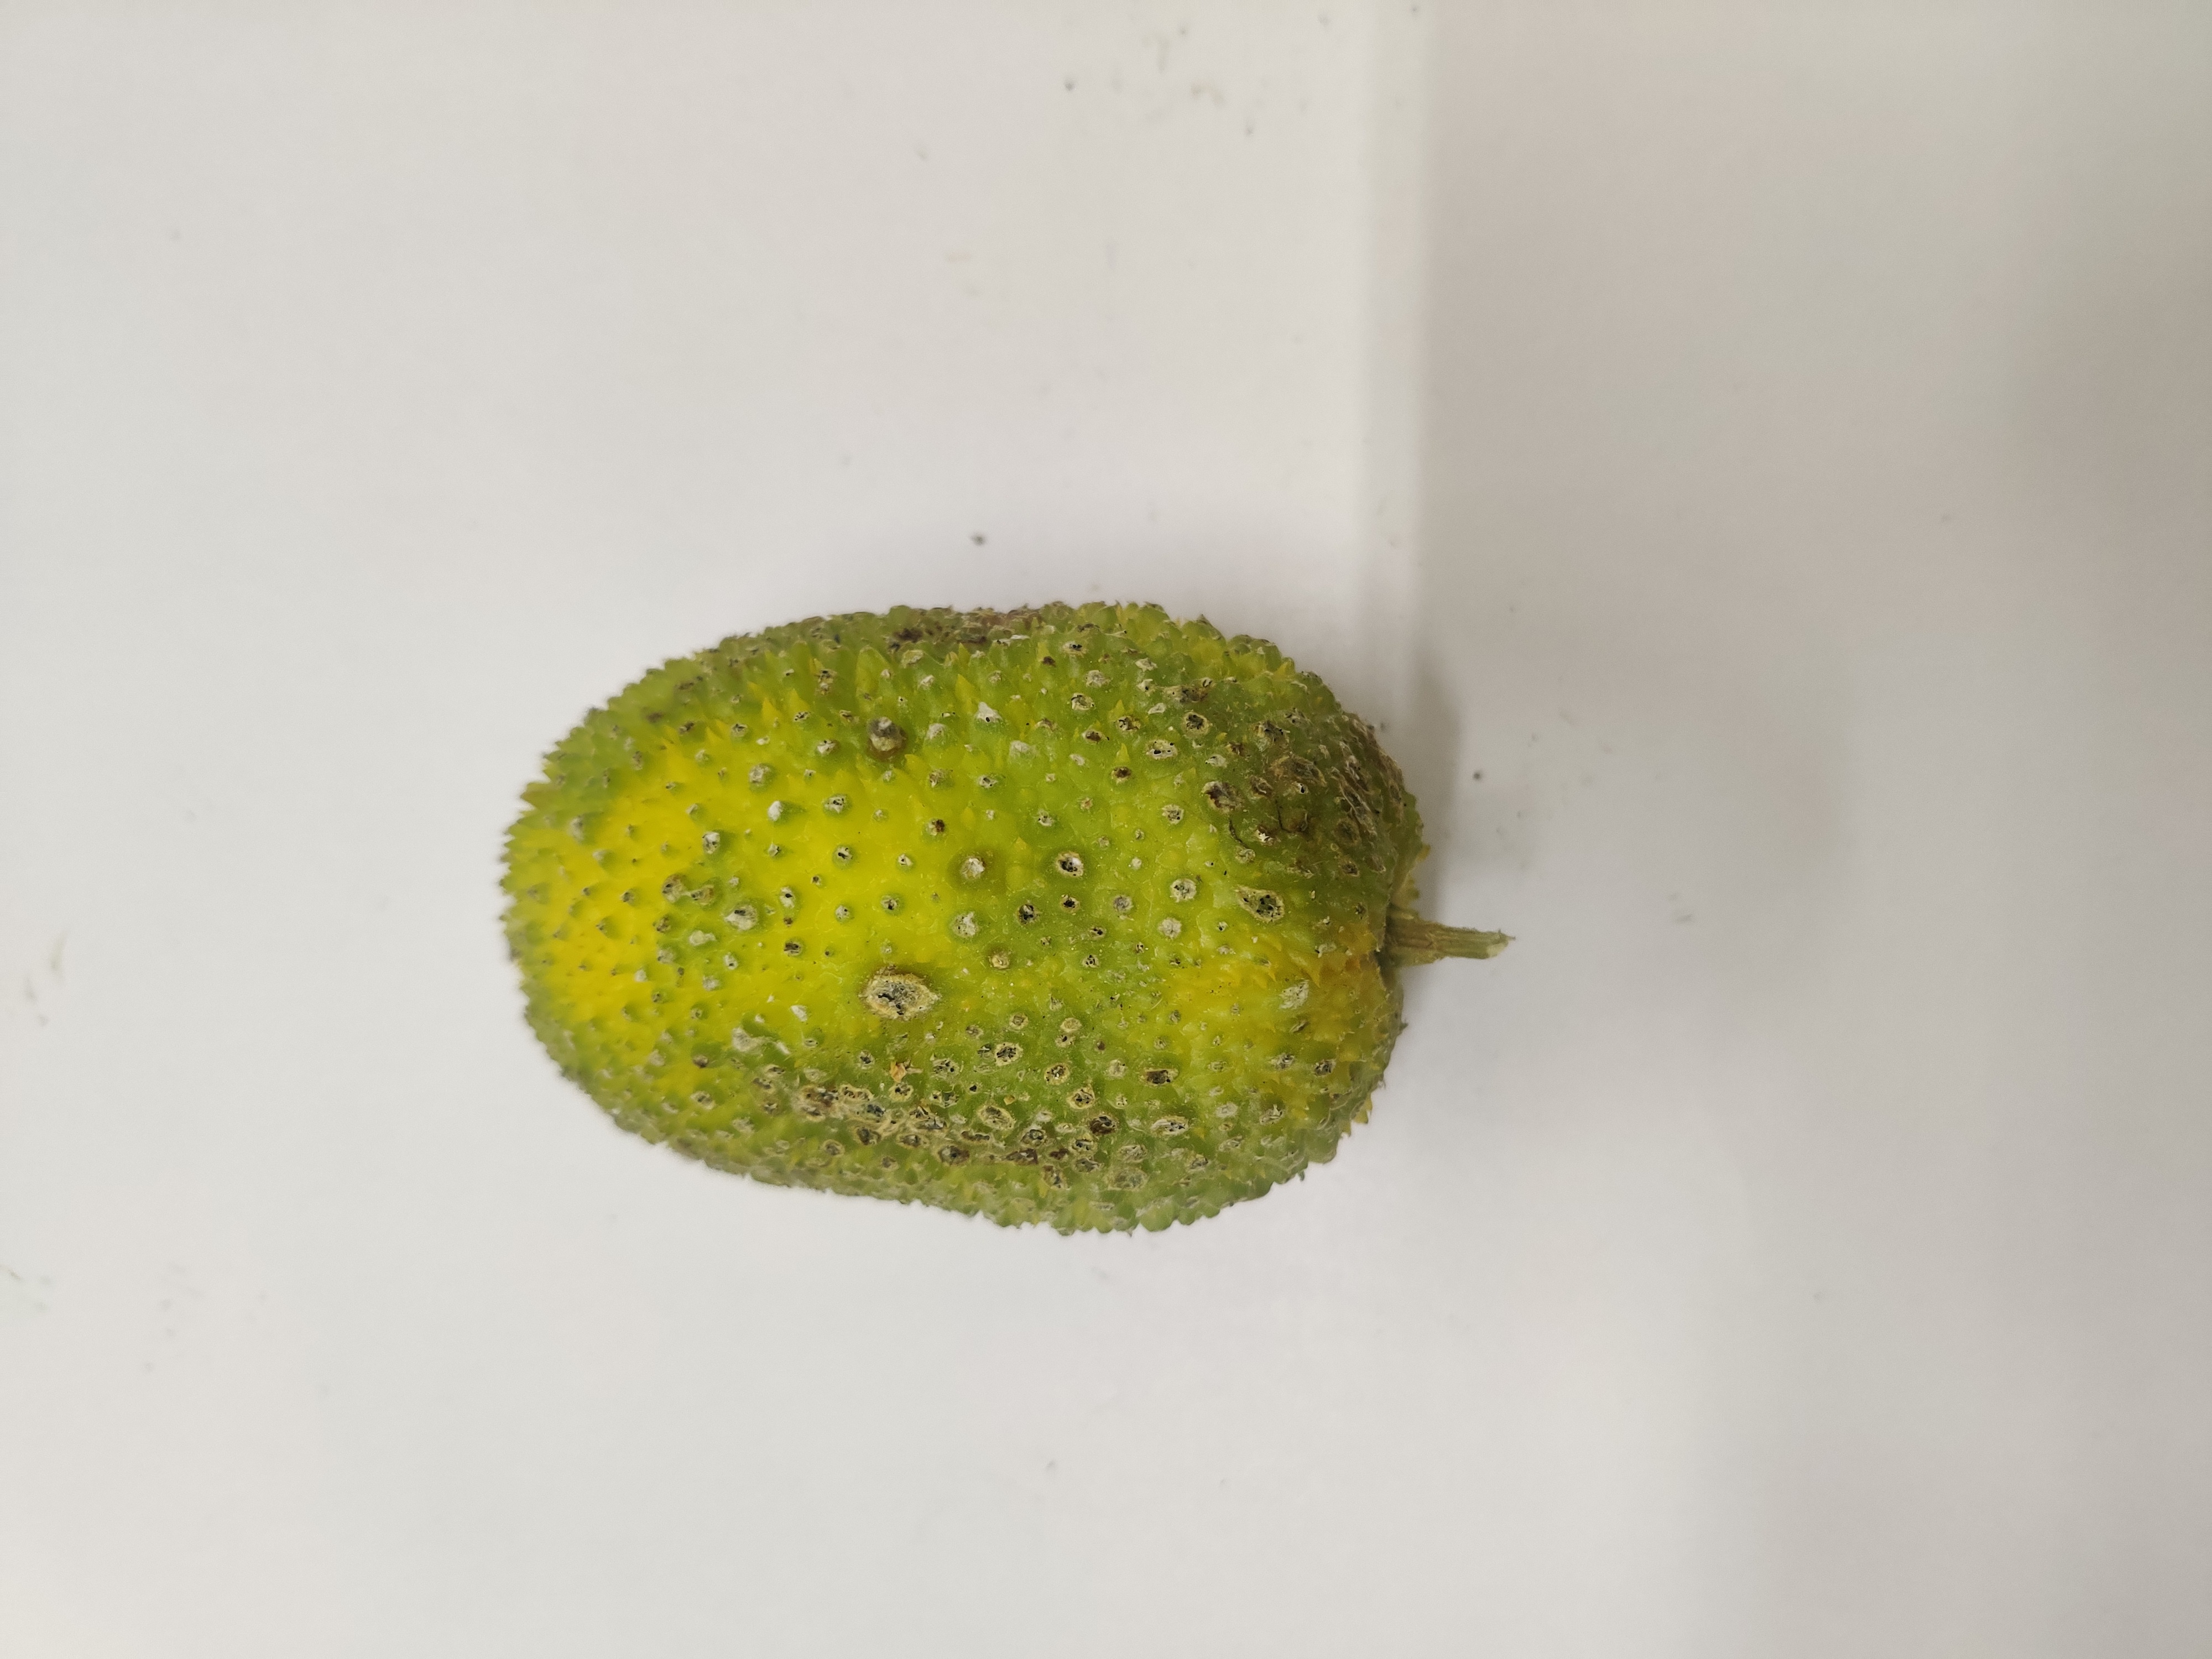
Crop: Spiny Gourd
Condition: Severely Damaged